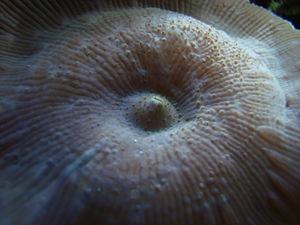
Les Corallimorpharia sont un ordre de cnidaires. Contrairement aux apparences, ce ne sont pas à proprement parler des coraux ni des anémones.